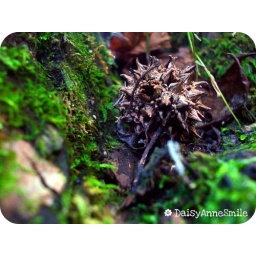
Another unique find sitting in a tree while exploring the area where history was made.